Egon Hanfstaengl

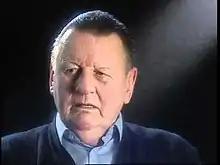
Egon Hanfstaengel in an interview with zeitzeugen-portal

Egon Ludwig Sedgwick Hanfstaengl ( February 3, 1921 – March 21, 2007) was a German-American art publisher who was also Adolf Hitler's godson and the son of Ernst Hanfstaengl.